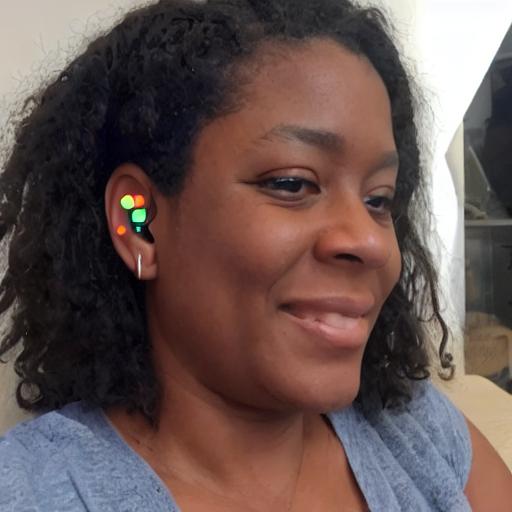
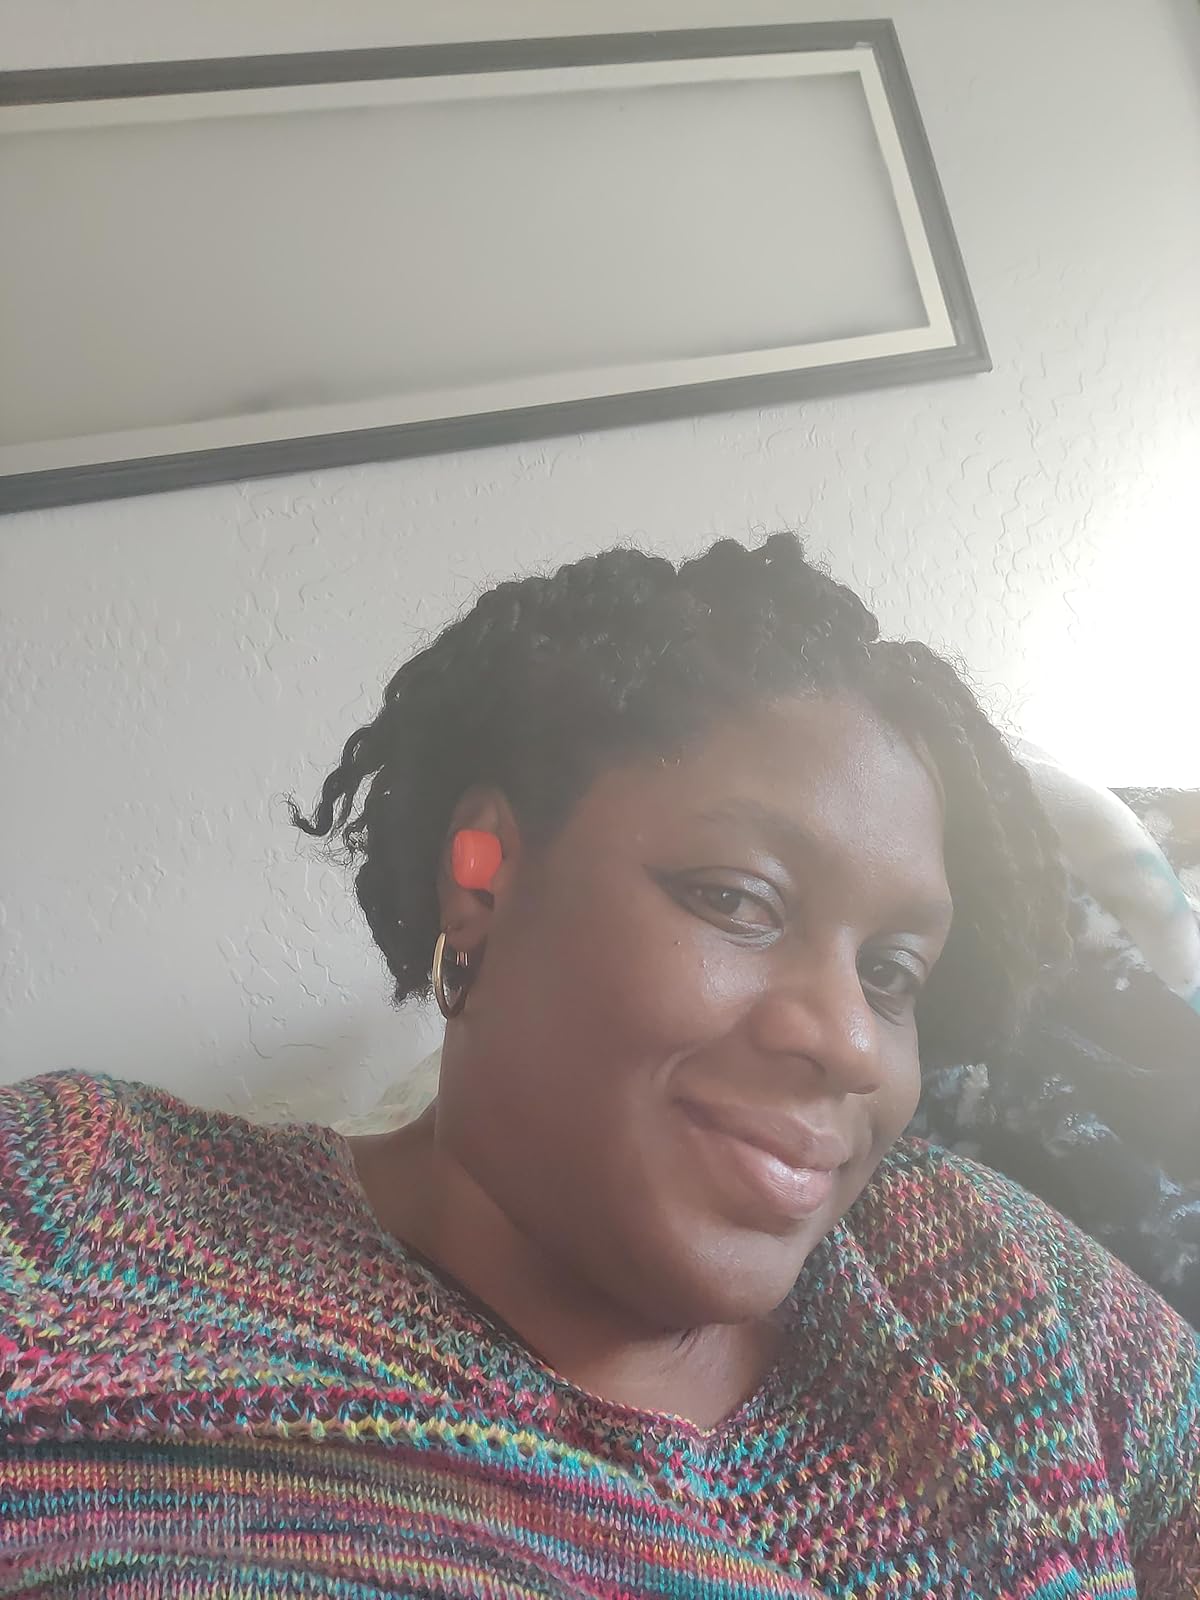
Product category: earbuds
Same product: no